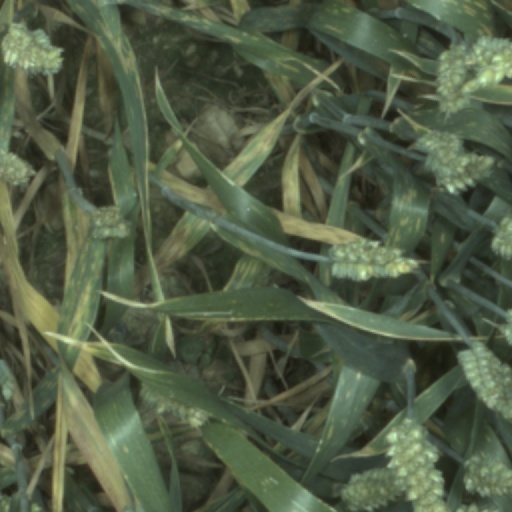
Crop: wheat